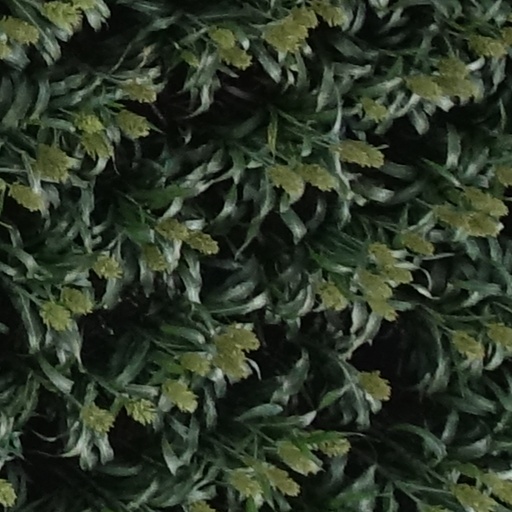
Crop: sorghum